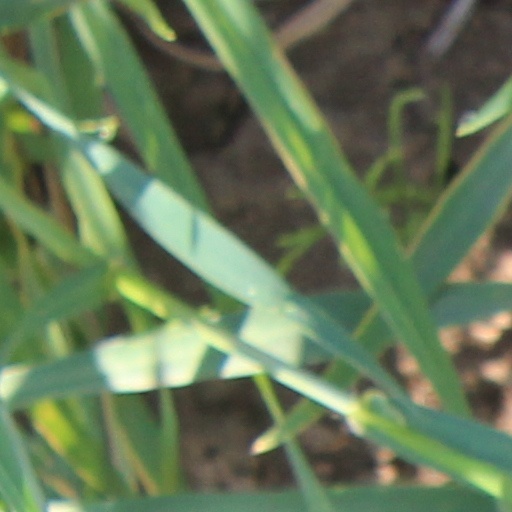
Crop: wheat